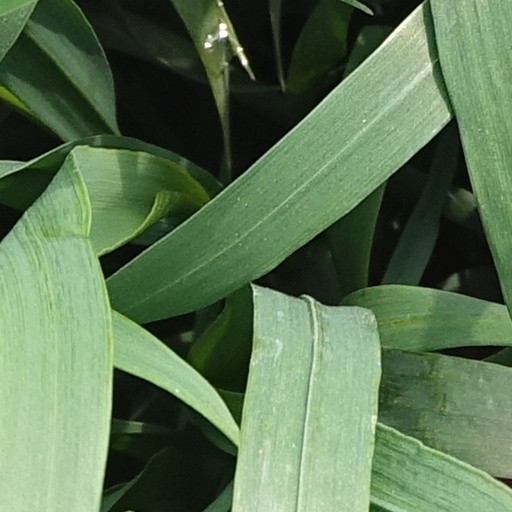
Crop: wheat